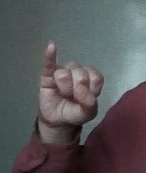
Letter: meem